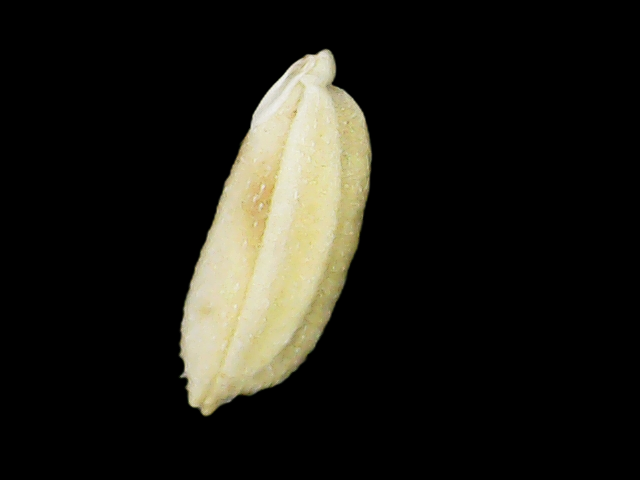
Rice variety: Bd33